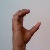
The image shows a hand gesture representing the letter 'C' in Indian Sign Language.